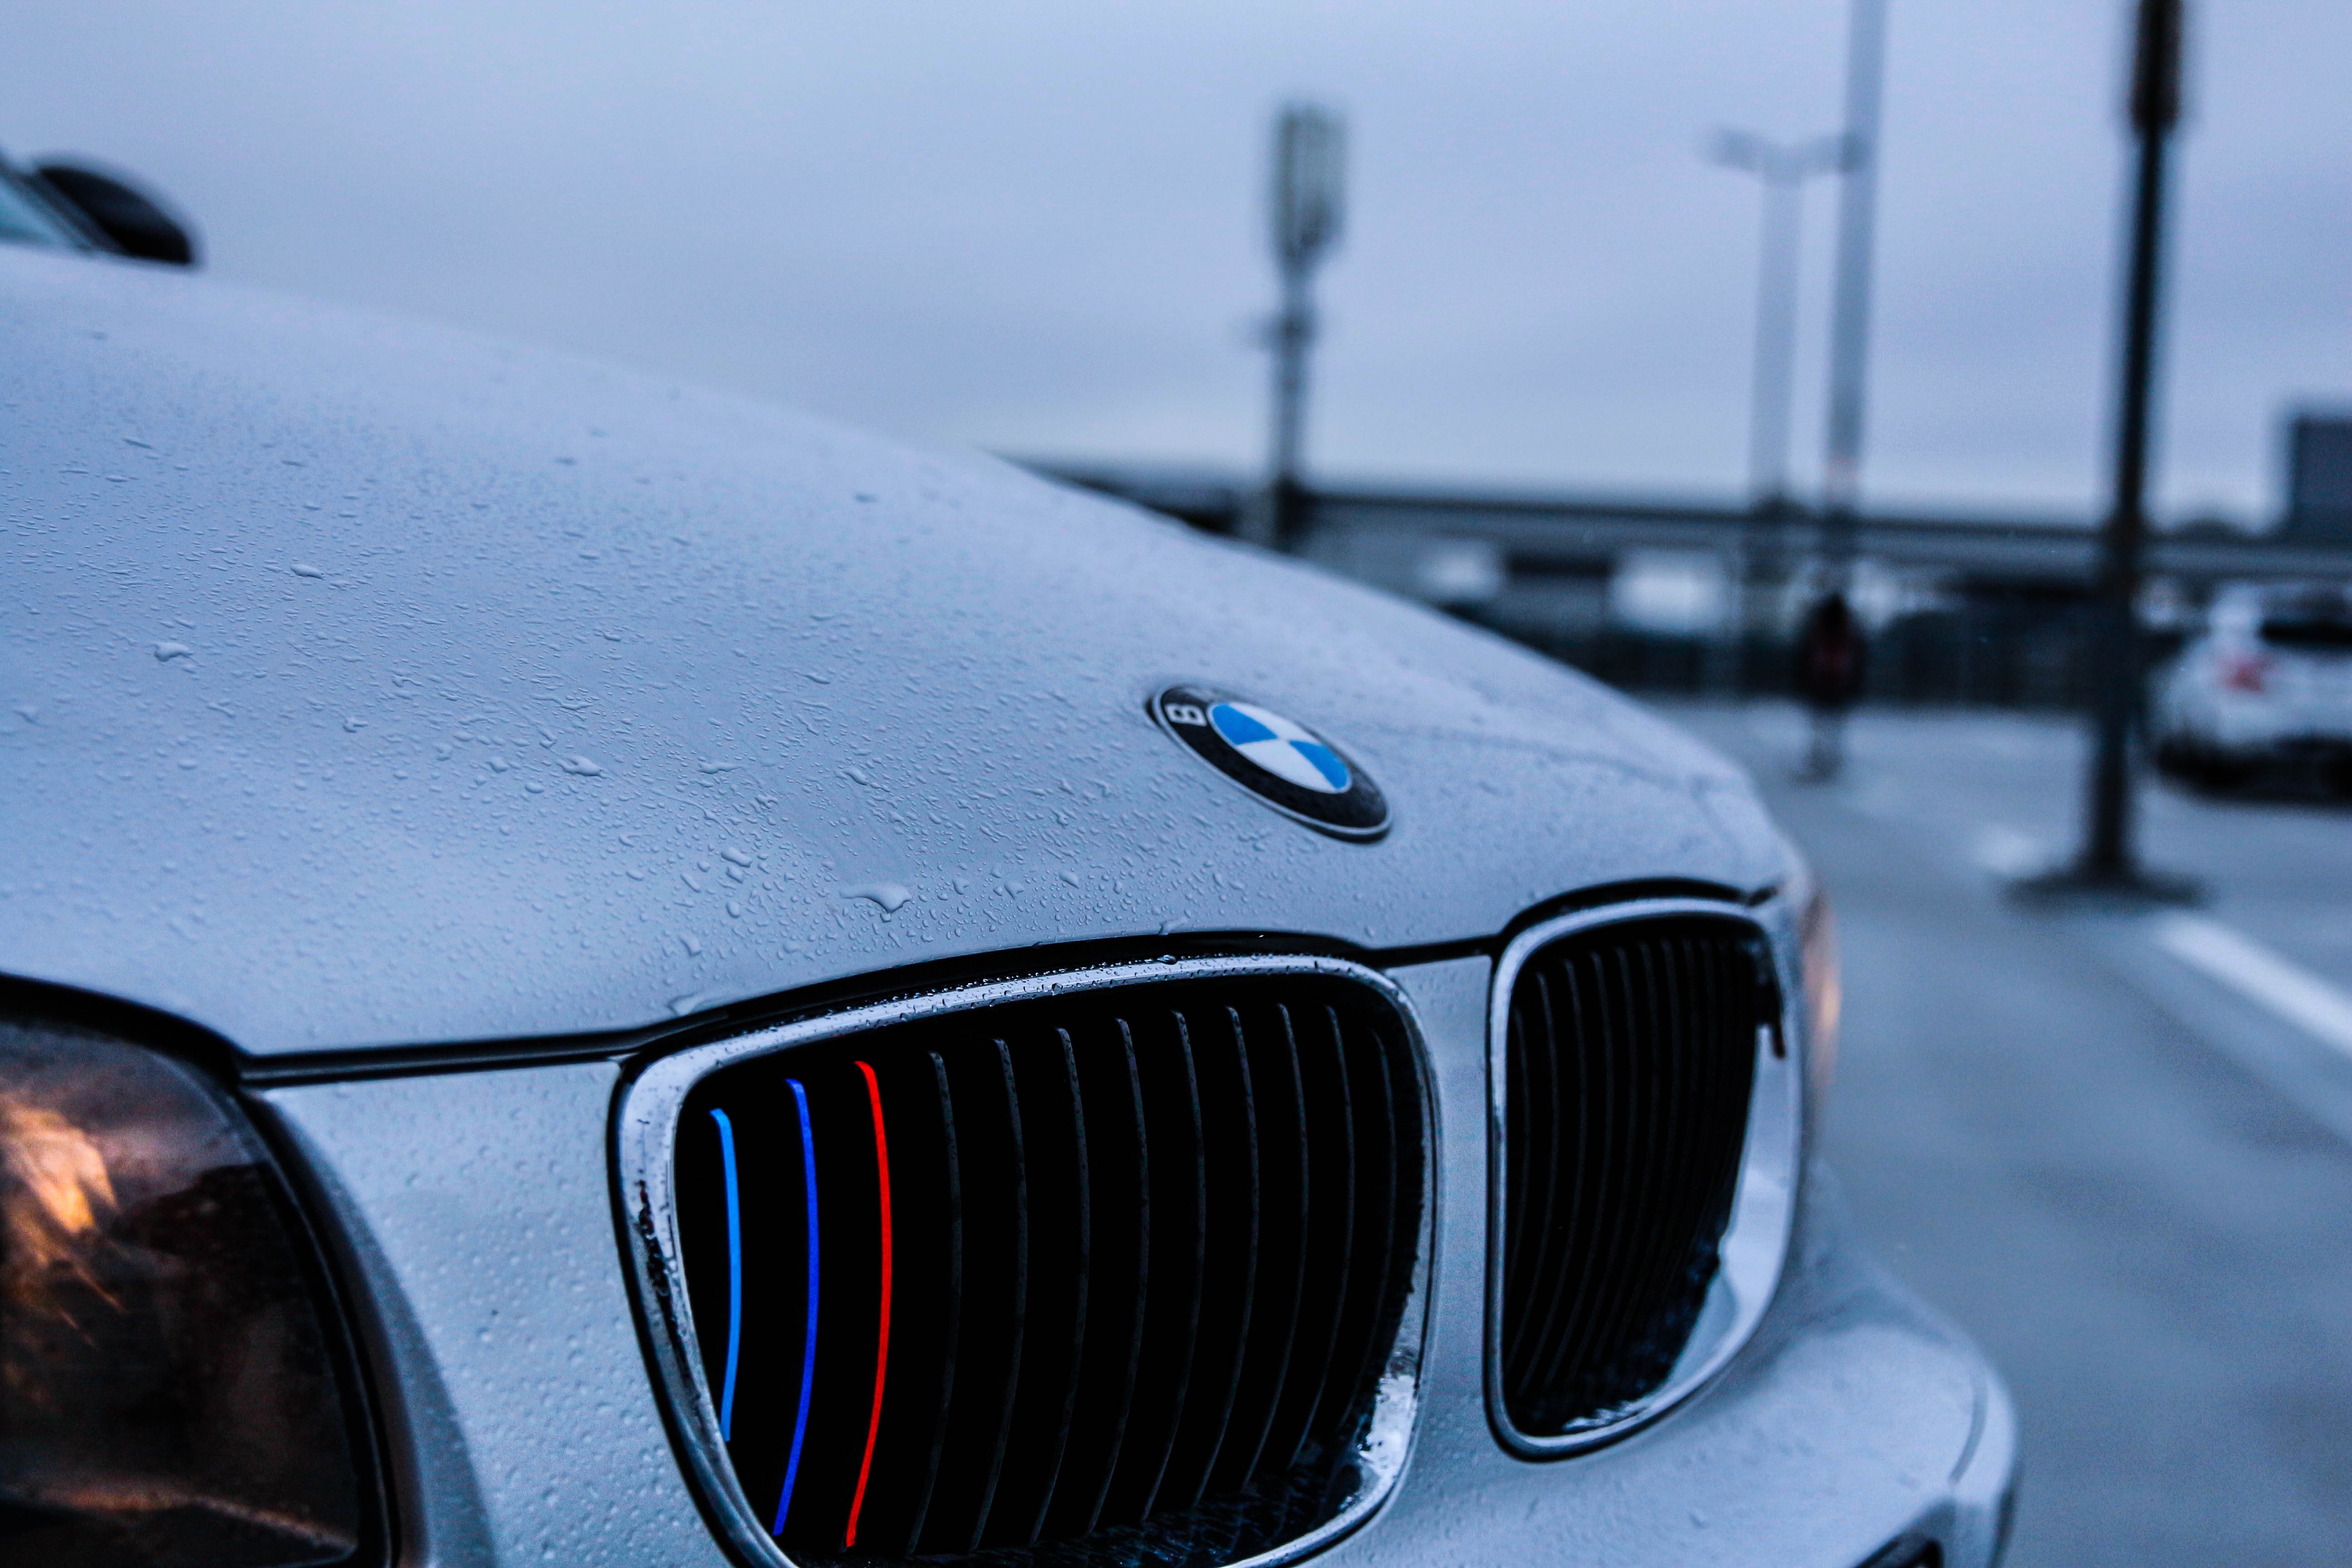
car, vehicle, sports car, bmw, land vehicle, automobile make, automotive exterior, automotive design, luxury vehicle, executive car, sports sedan